V Cavalry Corps (Grande Armée)

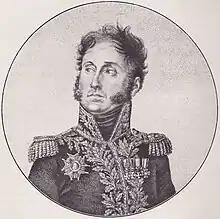
Pierre Claude Pajol

V Cavalry Corps: General of Division Pierre Claude Pajol (5,000)